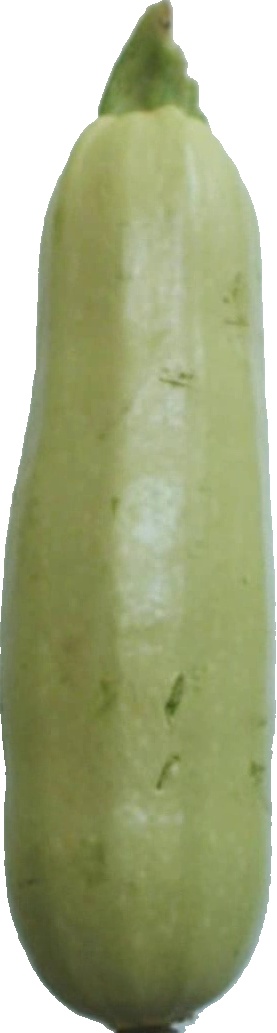
Label: zucchini_1